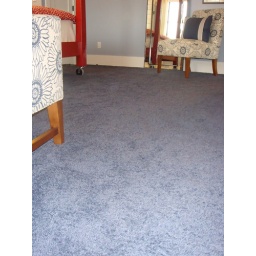
The bedroom featured Shaw's Kathy Ireland Collection in Majestic. The fiber contains 25% post-consumer recycled content from recycled plastic bottles.